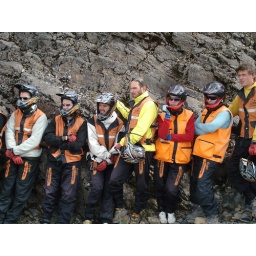
Relaxing while bikes are given the once over and talking about safety on the one-lane dirt road